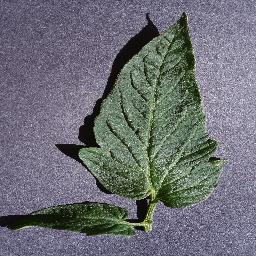
Label: Tomato___healthy